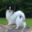
Label: dog